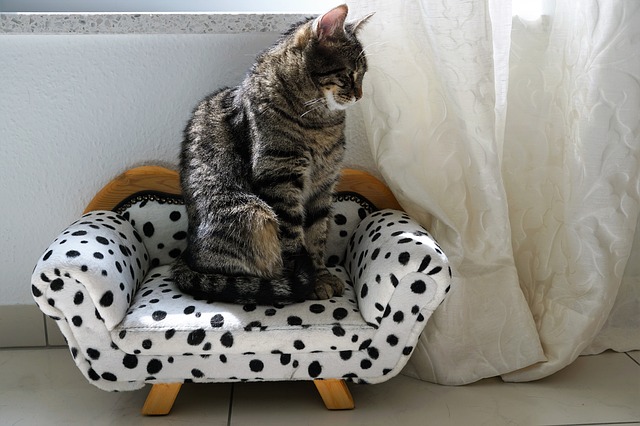
Label: cat